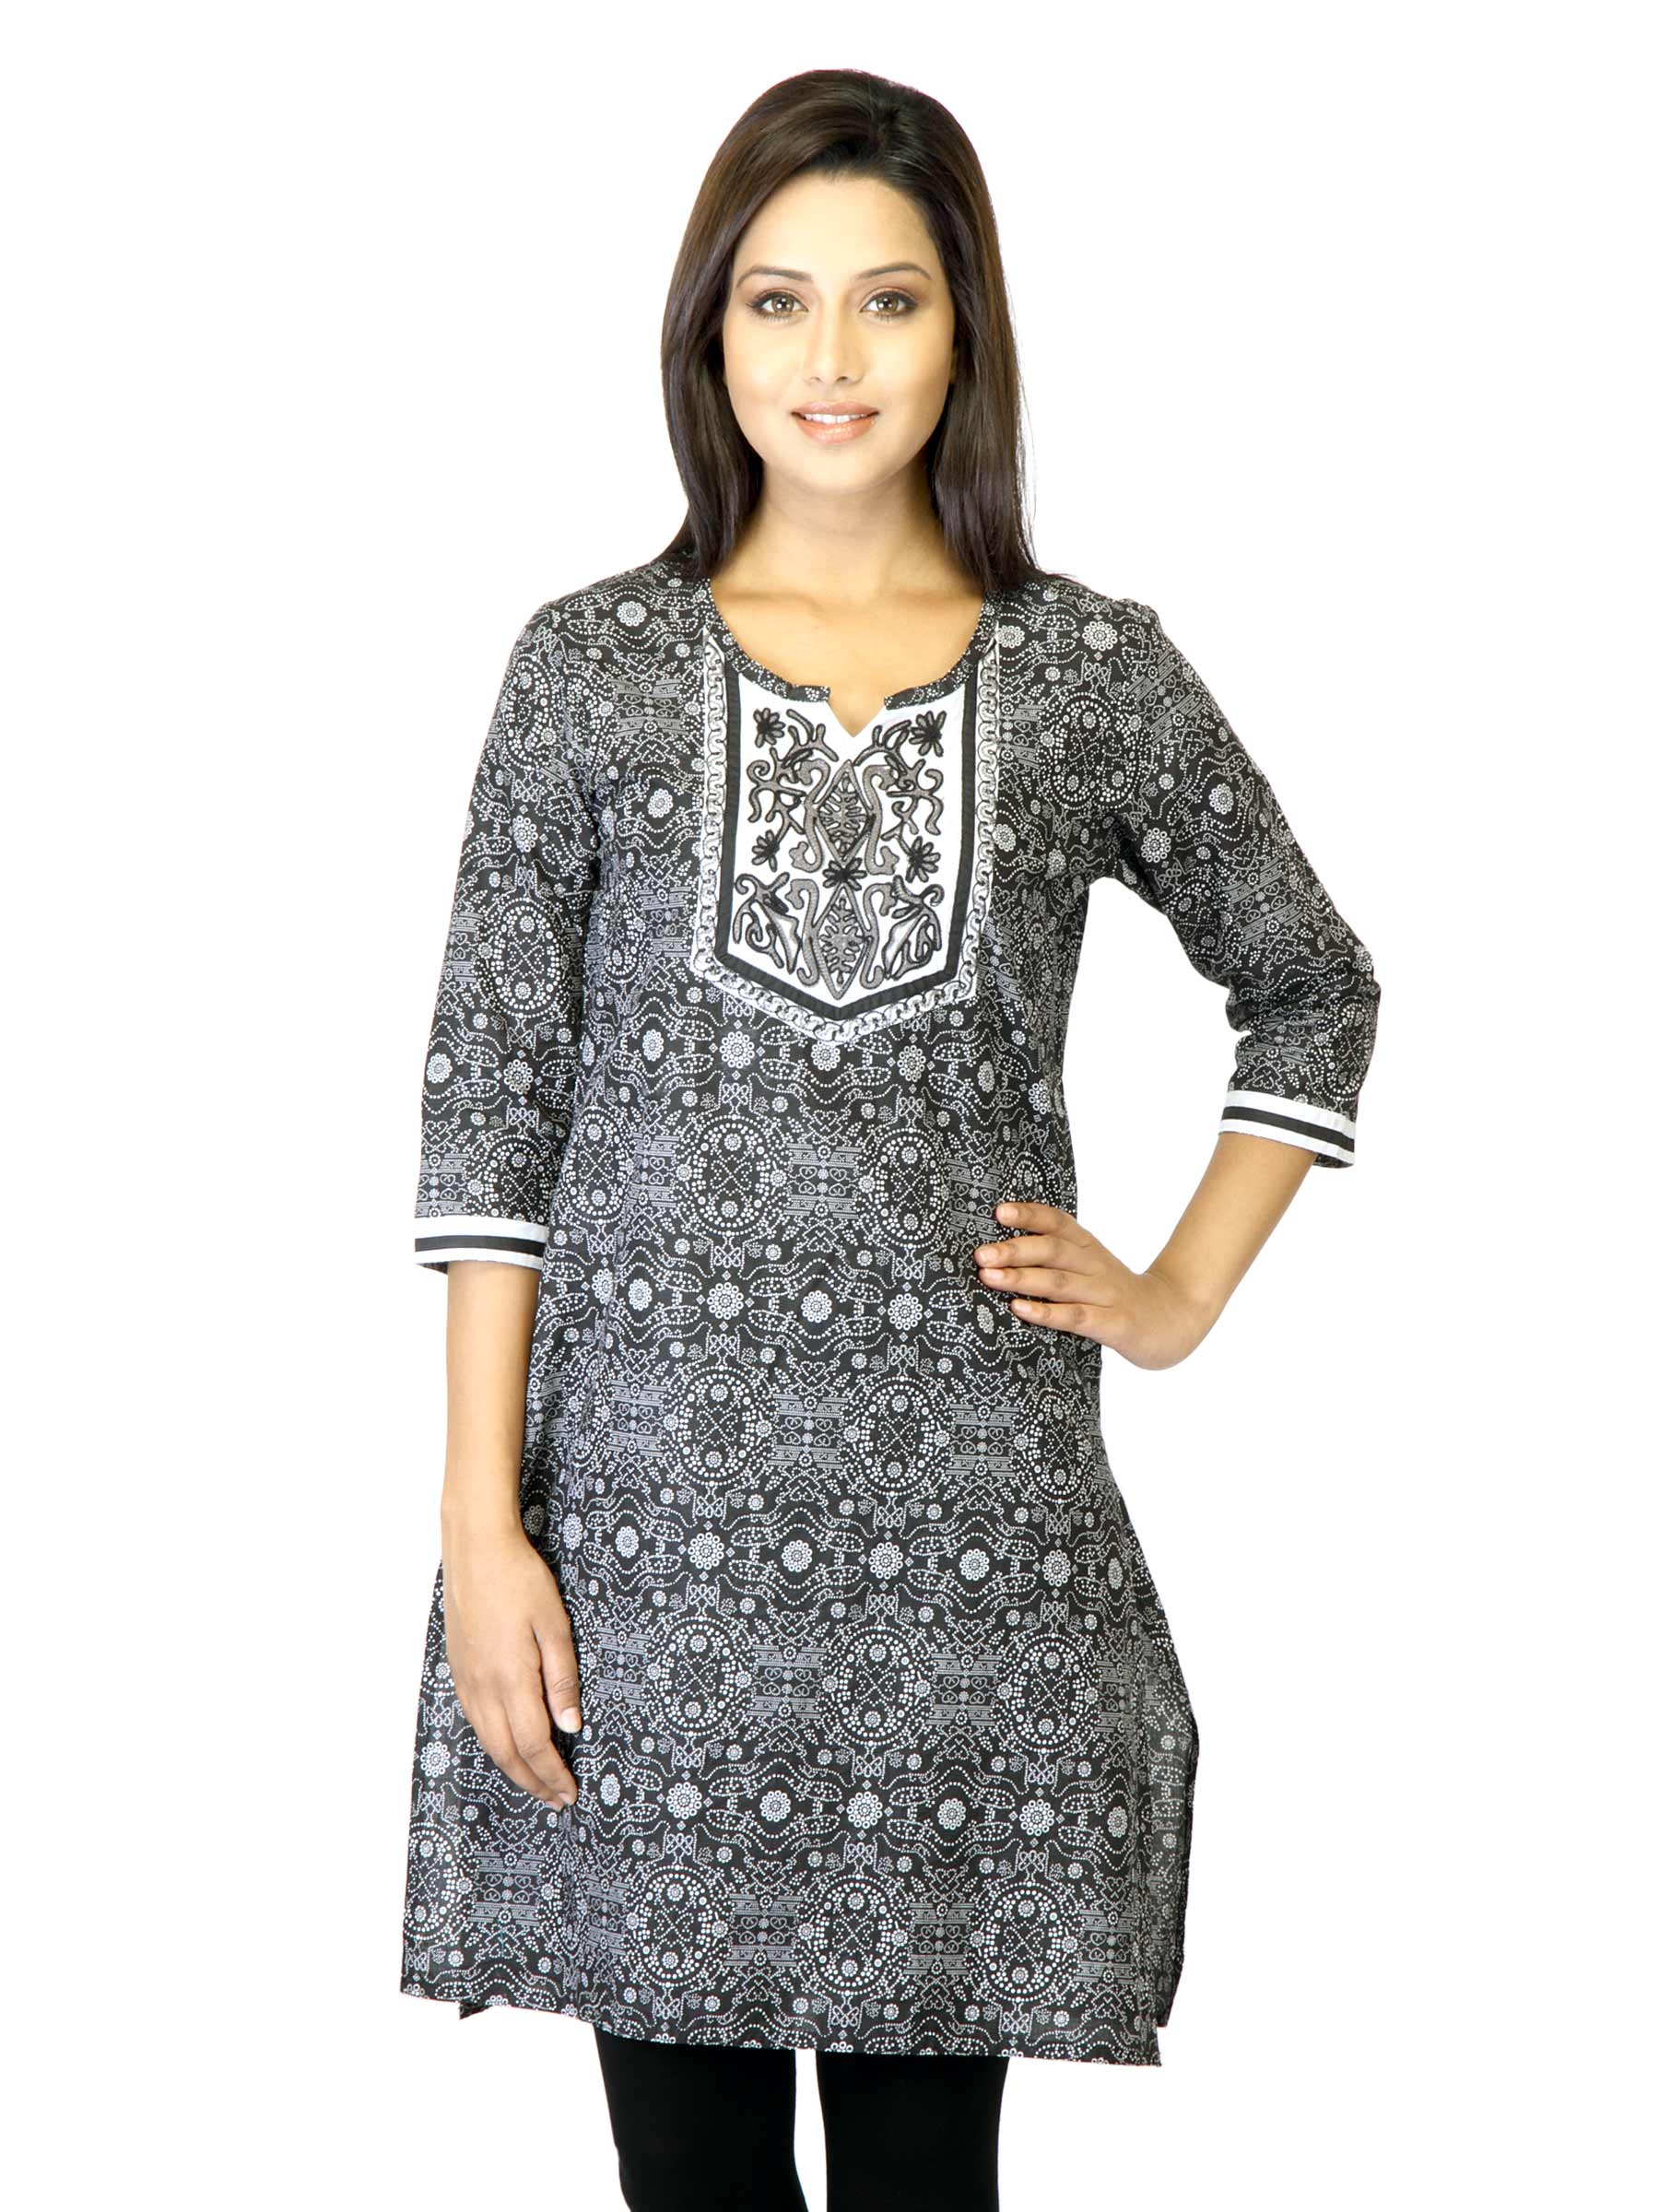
Folklore Women Black Printed Kurta
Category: Apparel / Topwear / Kurtas
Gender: Women
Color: Black
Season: Fall 2011
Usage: Ethnic